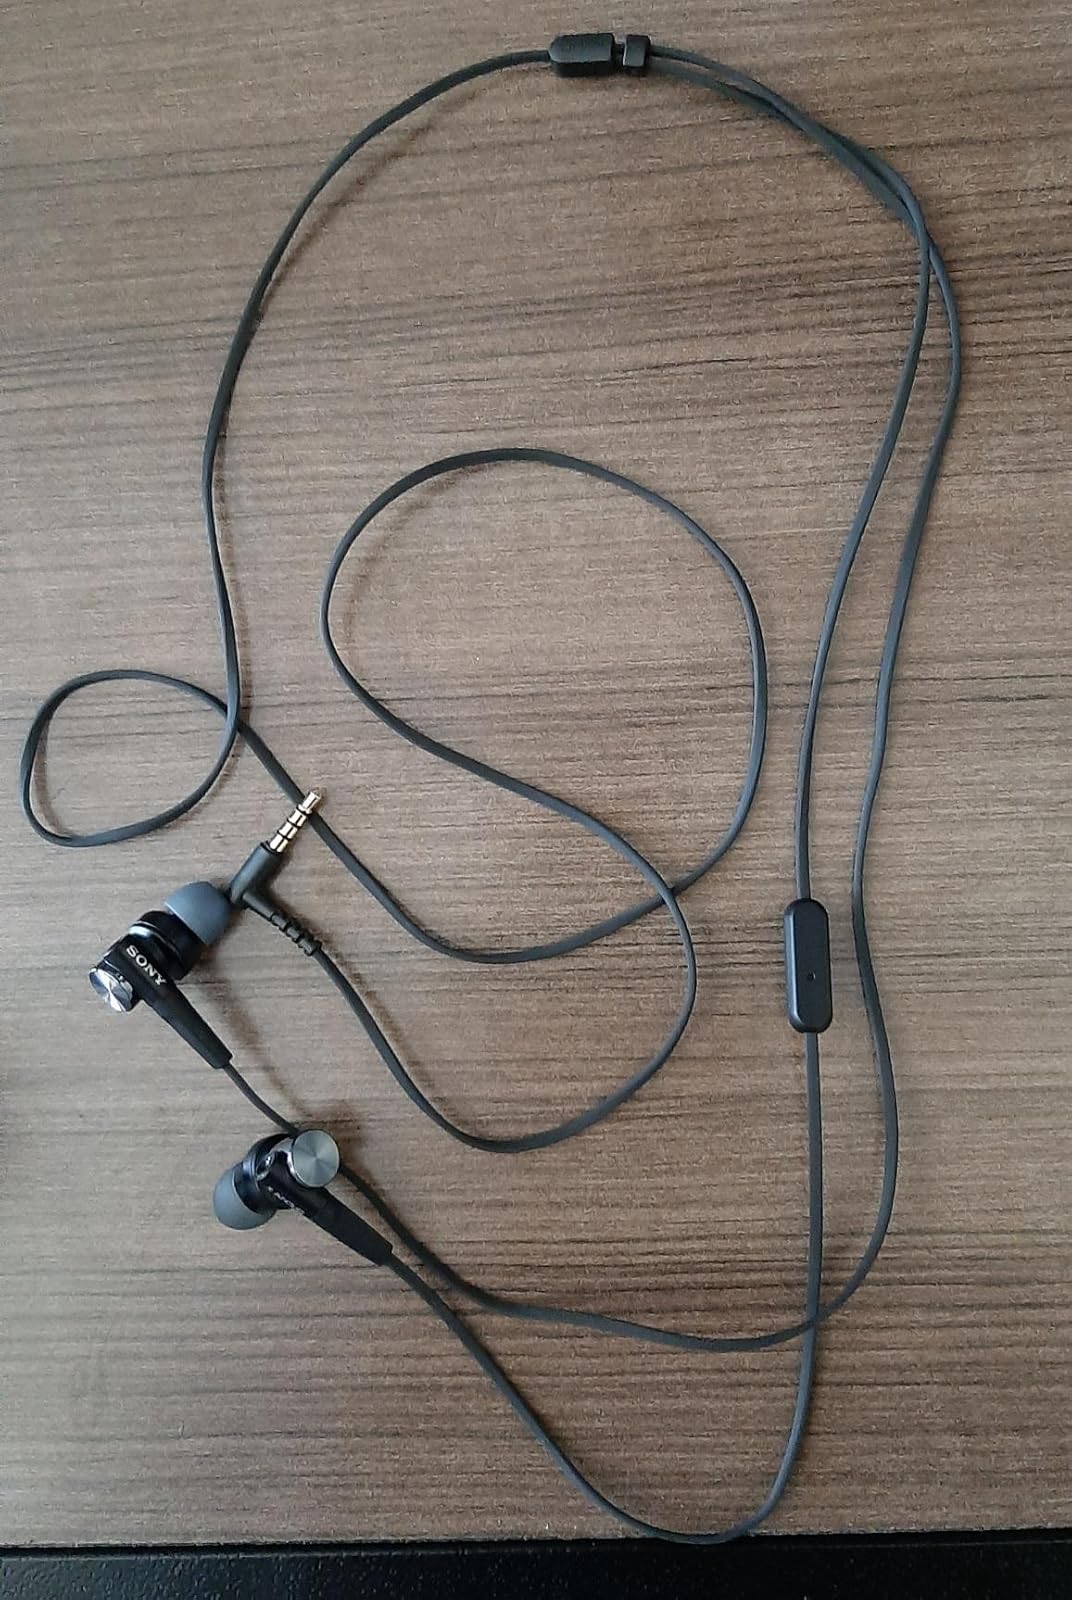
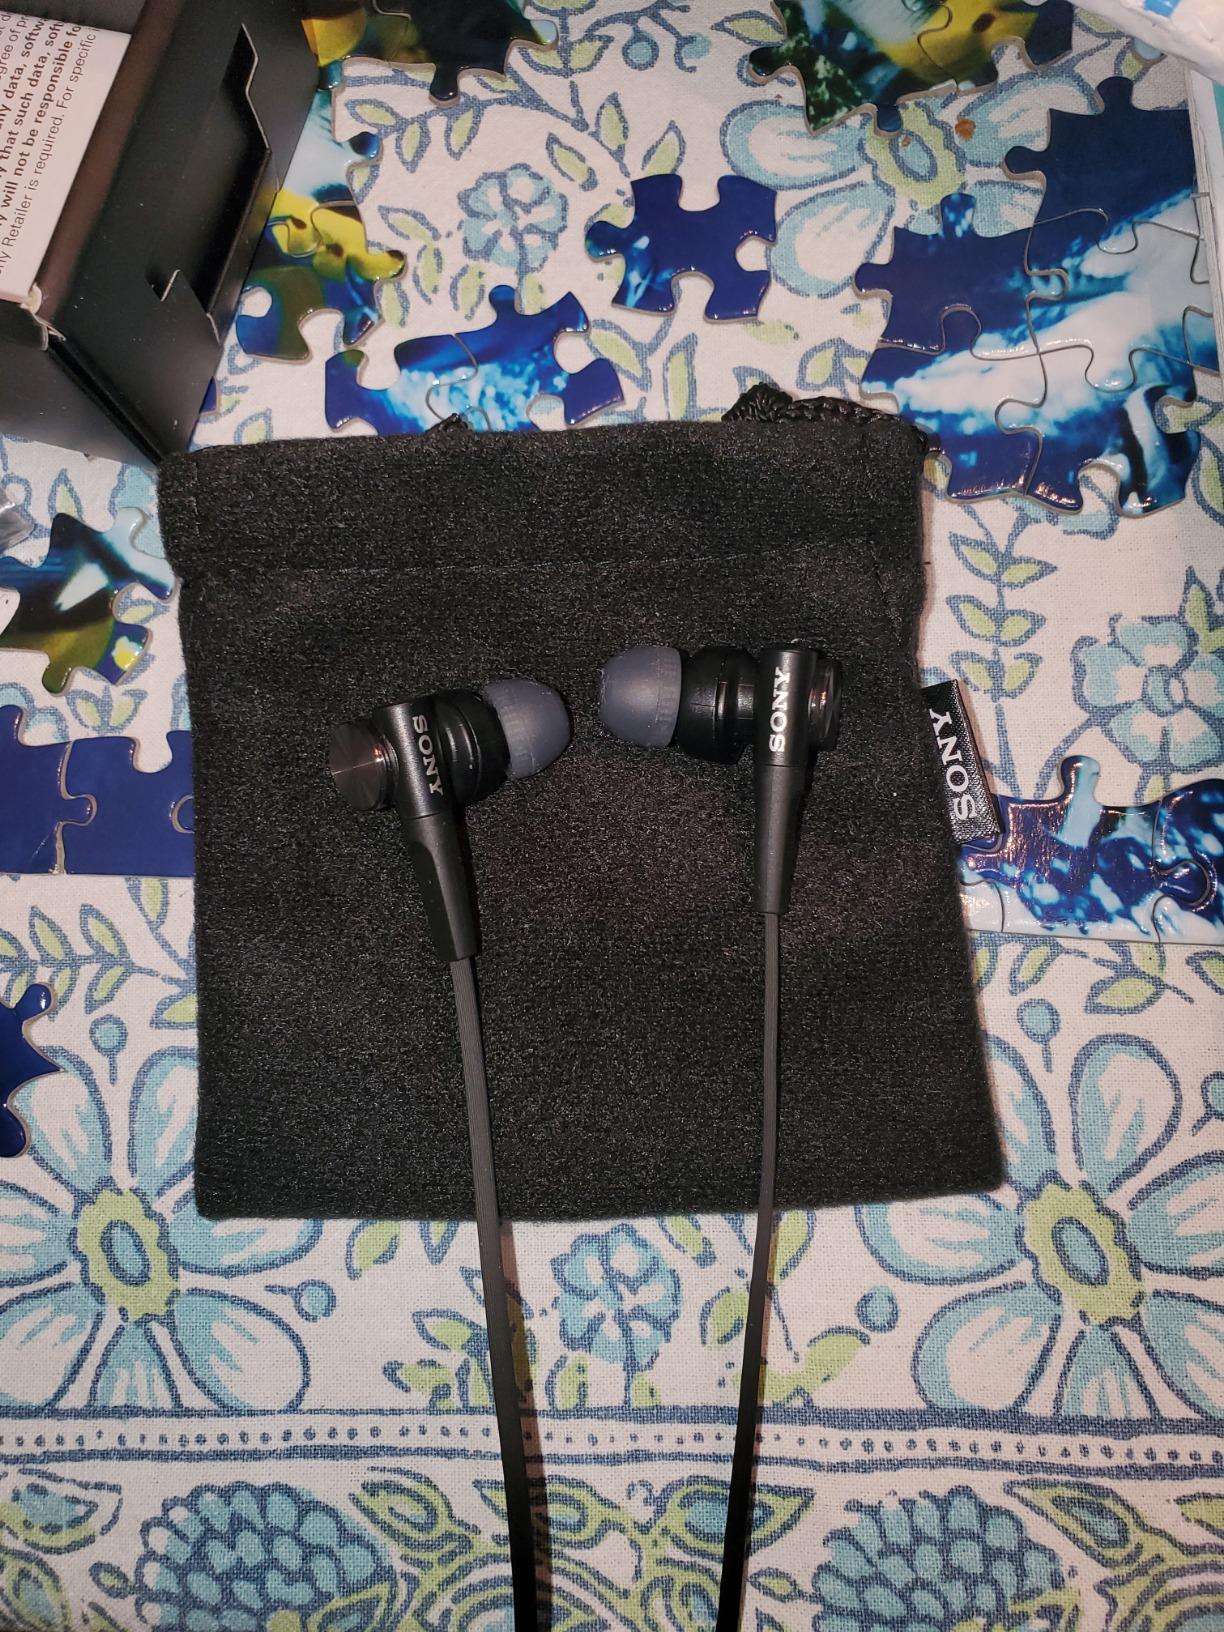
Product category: headphones
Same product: yes